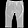
Label: Trouser